Quarteera

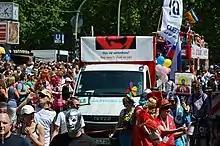
Quarteera and the Russian speaking LGBT community in Germany are protesting at the CSD in Berlin against anti-gay laws in Russia, 2012

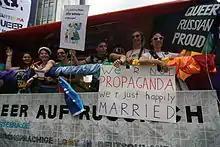
Quarteera's truck CSD in Berlin 2012

One of the goals of the association is to work with Russian LGBT migrants, helping them with their Coming Out to their parents and families who are often thought to be more homophobic than the rest of German society. Future plans of the association include creating of a professional consulting service, including professional psychological and legal support.